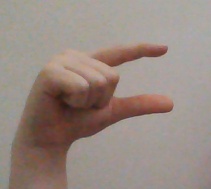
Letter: dal